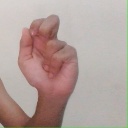
अक्षर: ढ